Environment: real
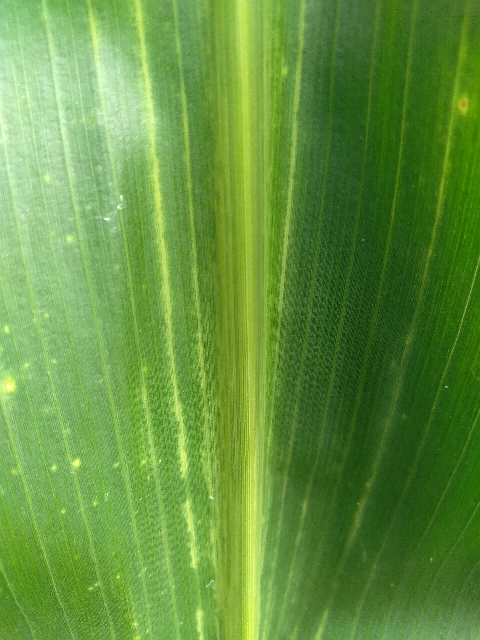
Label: lethal_necrosis